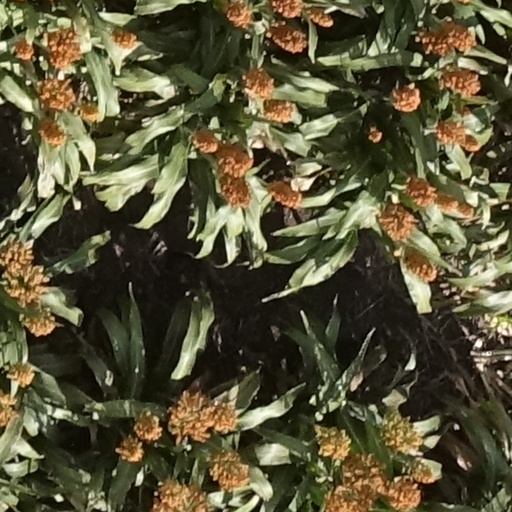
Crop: sorghum